Petrosomatoglyph

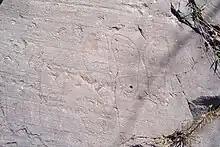
Couples of footprints, Foppe di Nadro (Italy).

A passage-grave at Petit-Mont Arzon in Brittany contains a stone with a pair of feet, toes pointing upwards. Sharkey sees these carvings as coming from the same artistic tradition as those on the Calderstones. At Dol de Bretagne in Brittany are found the footprints of St. Michael on Mont Dol as well as a claw mark of the devil. At Petit-Mont passage grave near Arzon in Brittany can be found the relief of two upturned feet.